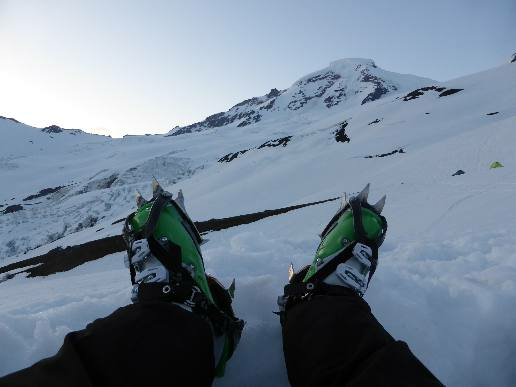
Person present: Yes